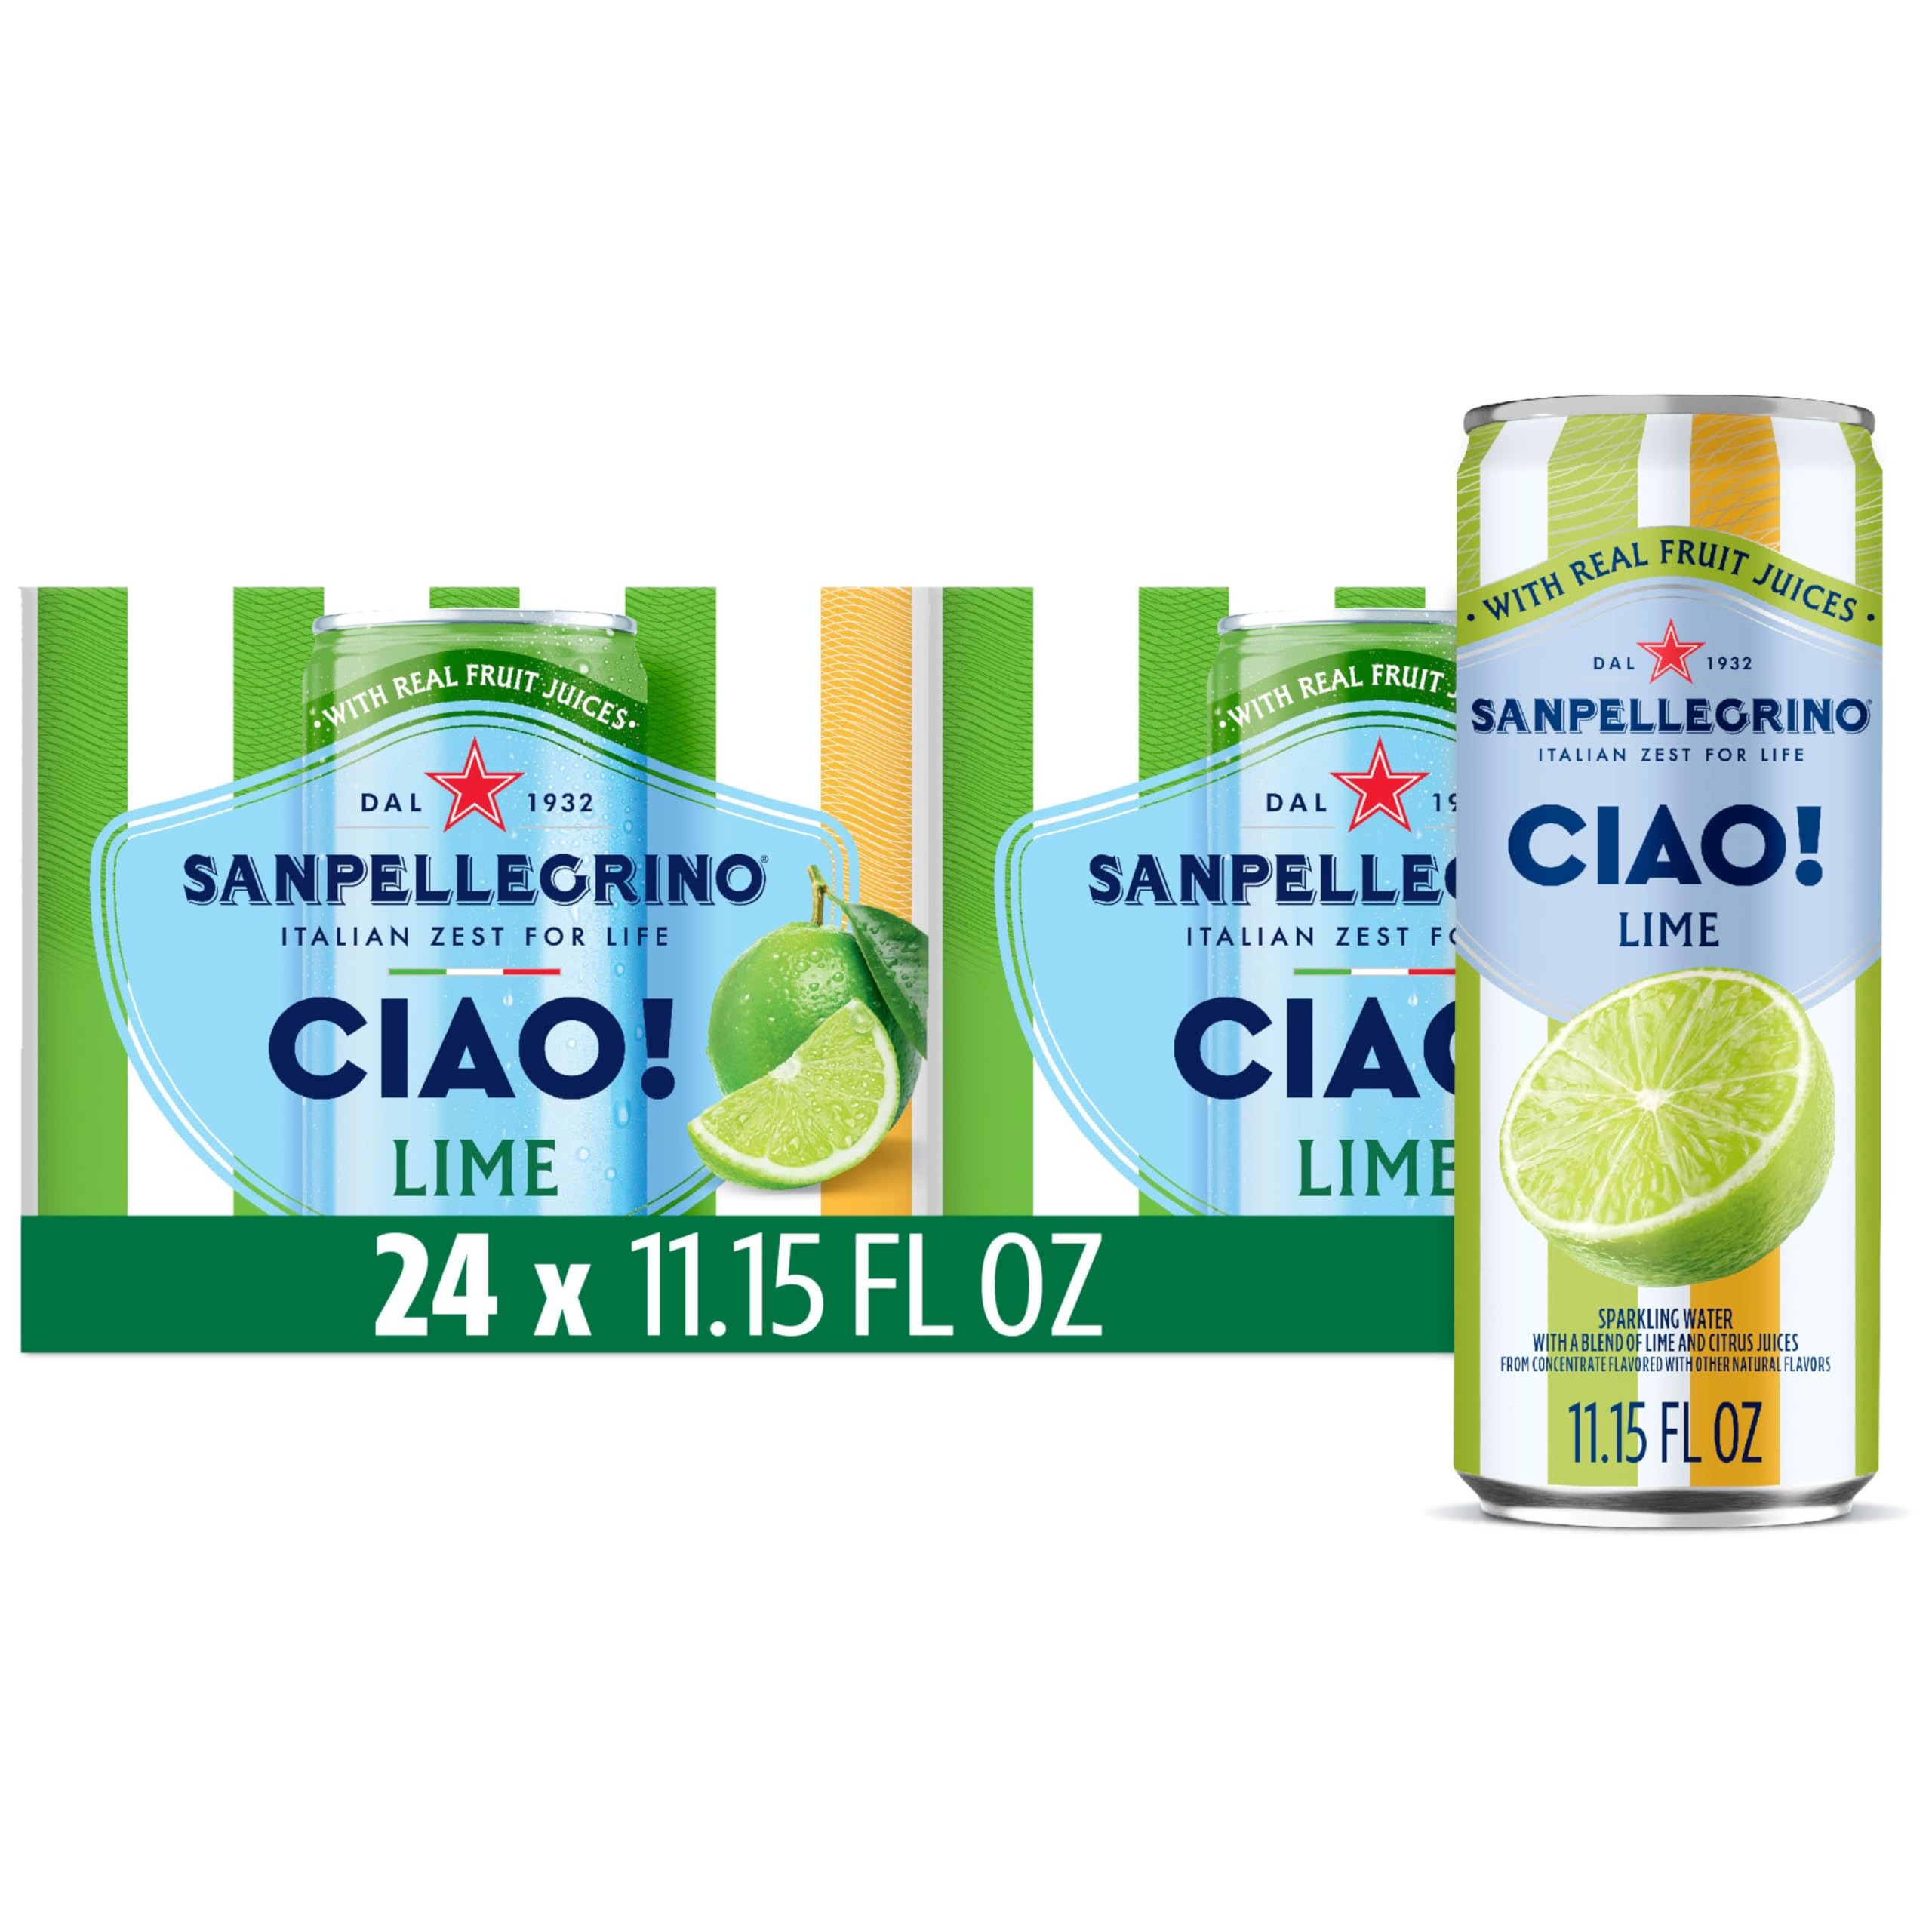
Item Name: Sanpellegrino CIAO Lime Sparkling Water, Low-Calorie Italian Sparkling Water with Real Fruit Juices, 0g Added Sugar, 24-Pack
Bullet Point 1: ITALIAN ZEST FOR LIFE Get ready to say CIAO to an experience inspired by the Italian Zest for Life with our Sanpellegrino CIAO lime flavored sparkling water. It’s a refreshing experience best served chilled
Bullet Point 2: LIME FLAVOR Say CIAO to sparkling water with a blend of lime and citrus juices flavored with other natural flavors. Our lime blends citrus and zest notes together to deliver a perfectly balanced flavor. Sanpellegrino CIAO captures the essence of Italy and provides a refreshing and vibrant flavor in every sip
Bullet Point 3: LOW-CALORIE REFRESHMENT Delight in the Italian zest lifestyle with Sanpellegrino CIAO lime flavored sparkling water, offering 5 calories per can and 0g added sugar. This lime water beverage is the perfect choice for those seeking a flavorful sparkling water experience
Bullet Point 4: A PINCH OF SICILIAN SALT The finishing touch to our Sanpellegrino CIAO lime flavored sparkling water is a pinch of Sicilian Salt. Inspired by the Sicilian tradition to achieve a balanced acidity, enhanced taste, and refreshing sensation. So go ahead - sit back, relax, and say Ciao to the Italian Zest for Life
Bullet Point 5: AUTHENTICALLY ITALIAN Each sip offers a unique combination of lime and citrus juices from real fruit juice. With a 90-year history rooted in Italy, our sparkling water beverages combine timeless tradition with quality ingredients
Bullet Point 6: SPARKLING LIME Discover a world of elevated drinking experiences with a can of Sanpellegrino CIAO lime flavored sparkling water
Value: 267.7
Unit: Fl Oz

Price: 23.99